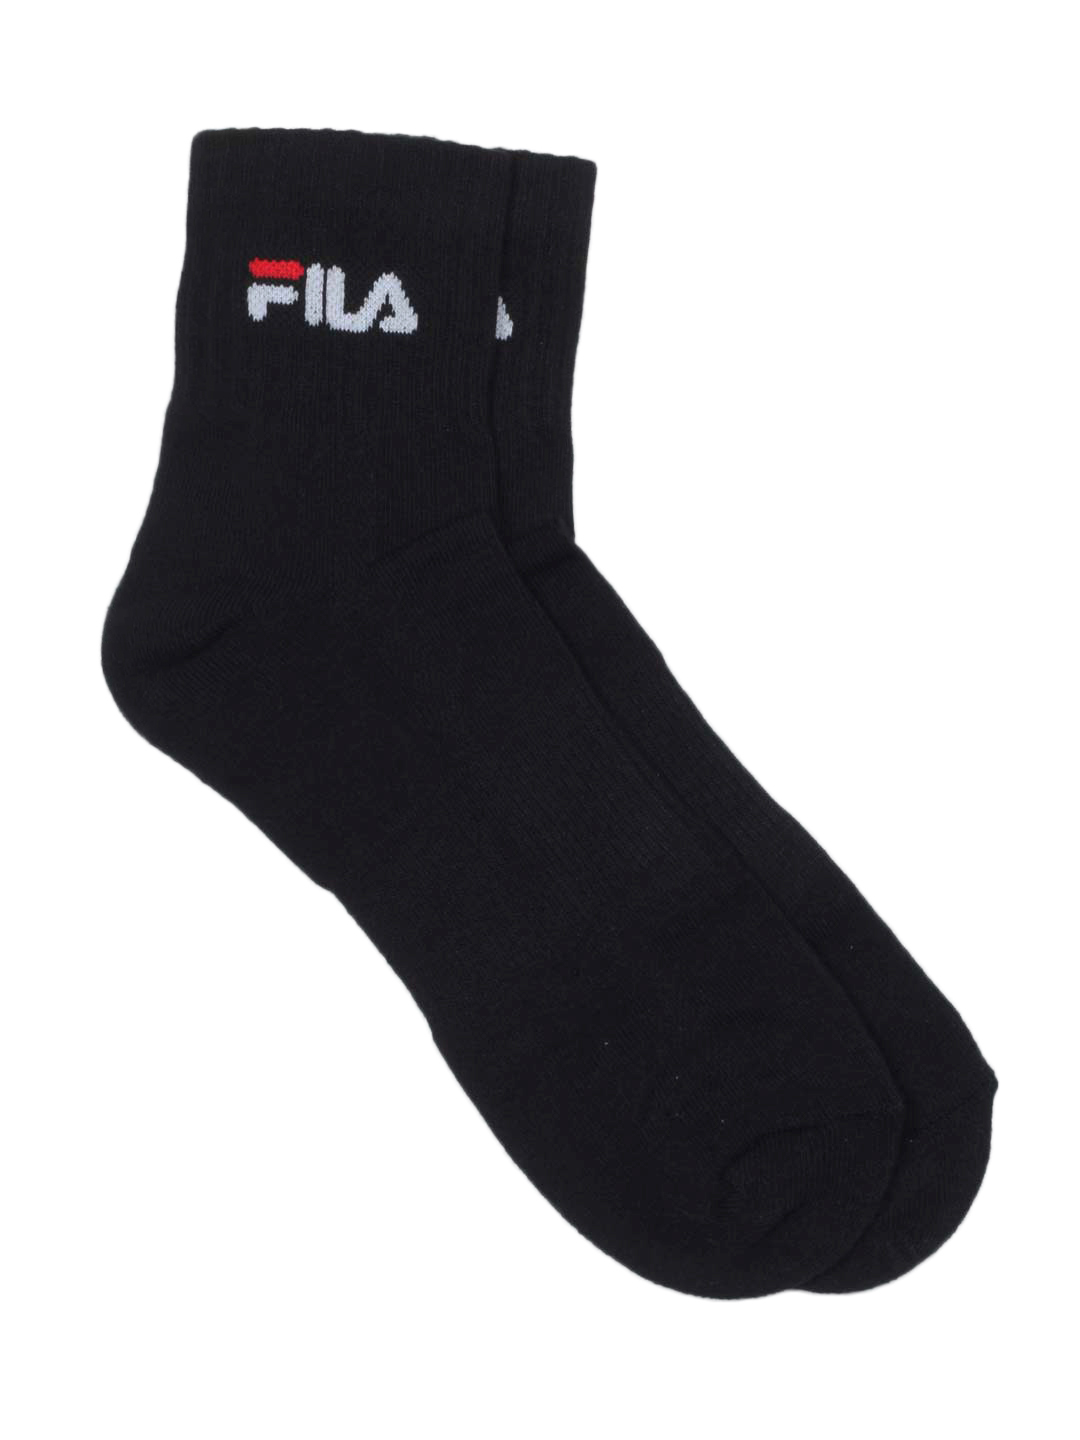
Fila Men Black Ankle Socks
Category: Accessories / Socks / Socks
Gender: Men
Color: Black
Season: Summer 2013
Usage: Casual